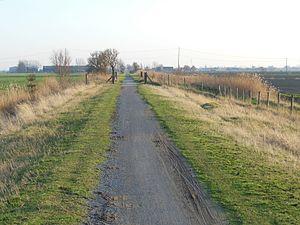
La ligne 74 est une ancienne ligne ferroviaire belge du réseau de la Société nationale des chemins de fer belges qui reliait les villes de Dixmude et de Nieuport de 1868 à 1974.